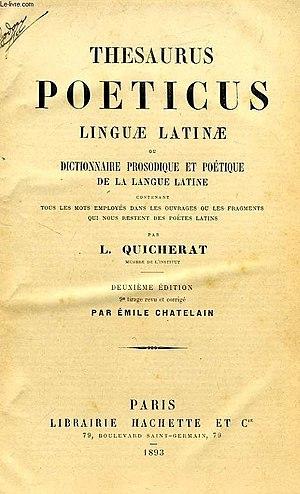
couverture du Thesaurus, par Louis Quicherat